Arnold Schwarzenegger

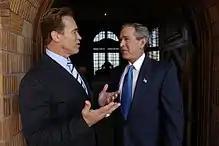
President George W. Bush meets with Schwarzenegger after his successful election to the California Governorship.

On October 7, 2003, the recall election resulted in Governor Gray Davis being removed from office with 55.4% of the "Yes" vote in favor of a recall. Schwarzenegger was elected Governor of California under the second question on the ballot with 48.6% of the vote to choose a successor to Davis. Schwarzenegger defeated Democrat Cruz Bustamante, fellow Republican Tom McClintock, and others. His nearest rival, Bustamante, received 31% of the vote. In total, Schwarzenegger won the election by about 1.3 million votes. Under the regulations of the California Constitution, no runoff election was required. Schwarzenegger was the second foreign-born governor of California after Irish-born Governor John G. Downey in 1862.